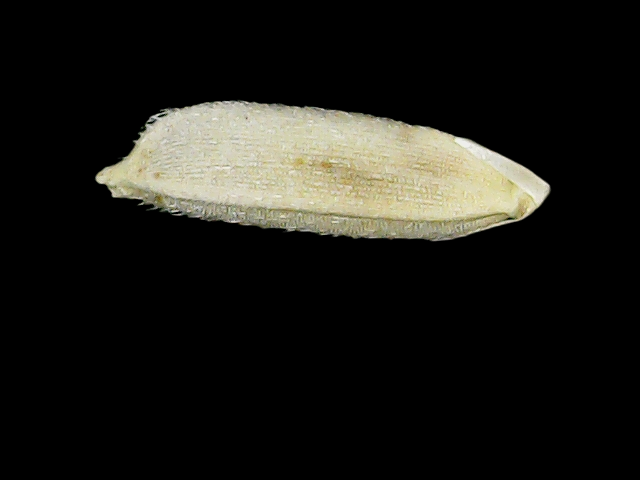
Rice variety: Bd30